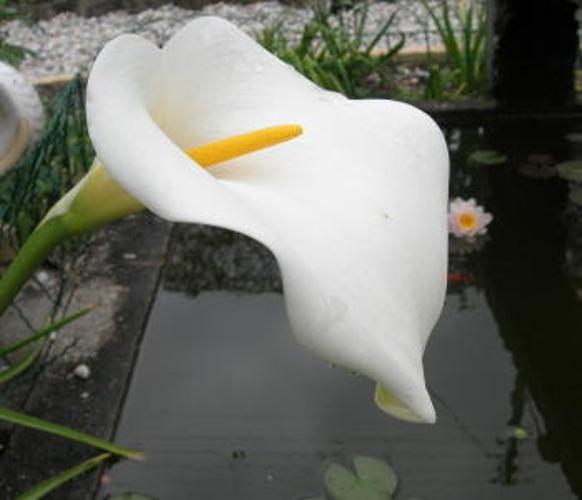
Label: giant white arum lily